The Crow: Wicked Prayer

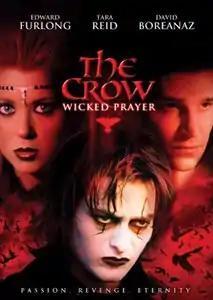
DVD cover

The Crow: Wicked Prayer is a 2005 American superhero film directed by Lance Mungia, who co-wrote the screenplay with Jeff Most and Sean Hood, based on the 2000 novel of the same name by Norman Partridge, which in turn was based on the comic book character The Crow created by James O'Barr. It is the standalone sequel to "" (2000) and the fourth installment in "The Crow" film series. The film stars Edward Furlong, Tara Reid, David Boreanaz, Emmanuelle Chriqui, Dennis Hopper, Marcus Chong, Tito Ortiz, Rena Owen, Danny Trejo, and Macy Gray.